Josef Hammar

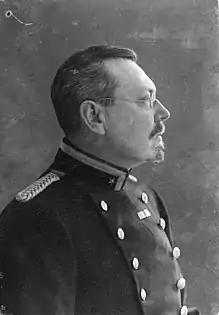
Hammar in military service

When Hammar arrived back to Sweden he performed lectures and wrote the article "About the medical service in the Japanese third army" about his experiences from the Russio-Japanese war. Because he had unique experiences from warfare (not common in Sweden at that time) he was assigned as extra assistant at the Swedish Army Administration's healthcare agency 1905 - 1907. On commission from the Municipal av Stockholm he carries out studies on health in public schools 1906–1907. Hammar published at least two studies on why schoolchildren were so tired during lessons. He received Captain's rank on September 15, 1907. During the summer that year, 1907, he traveled to London as Sweden's representative at the international conference on school hygiene. In 1908 he was chosen as a member of the committee to reorganize the Swedish Field Doctor Corps.